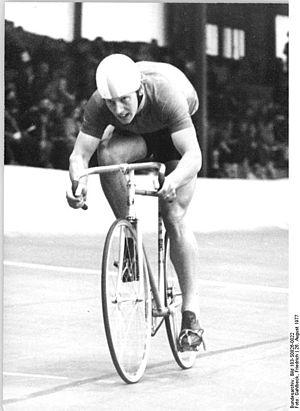
Lothar Thoms est un coureur cycliste est-allemand.